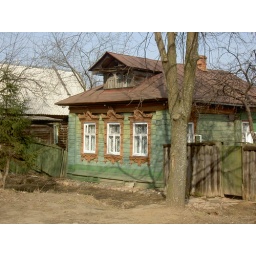
PICT3291 - old wooden house in Rostov